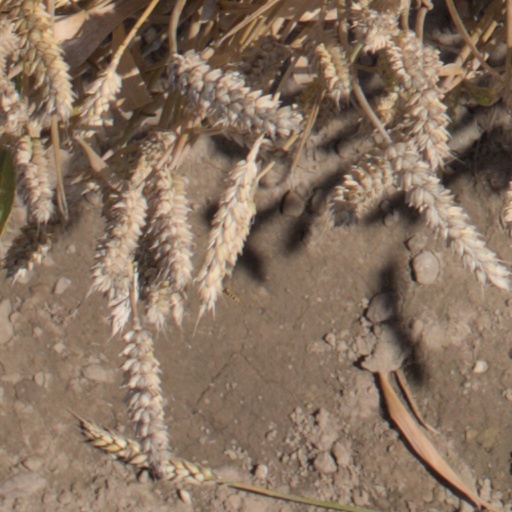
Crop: wheat